History of Barcelona

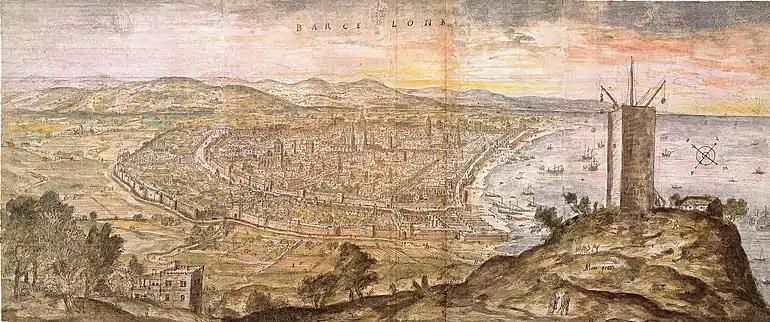
View of Barcelona, by Anton van den Wyngaerde, commissioned by Philip II (1563)

The marriage of Ferdinand II of Aragon and Isabella I of Castile in 1469 united the two royal lines. Madrid became the center of political power while the colonisation of the Americas reduced the financial importance (in relative terms) of Mediterranean trade.